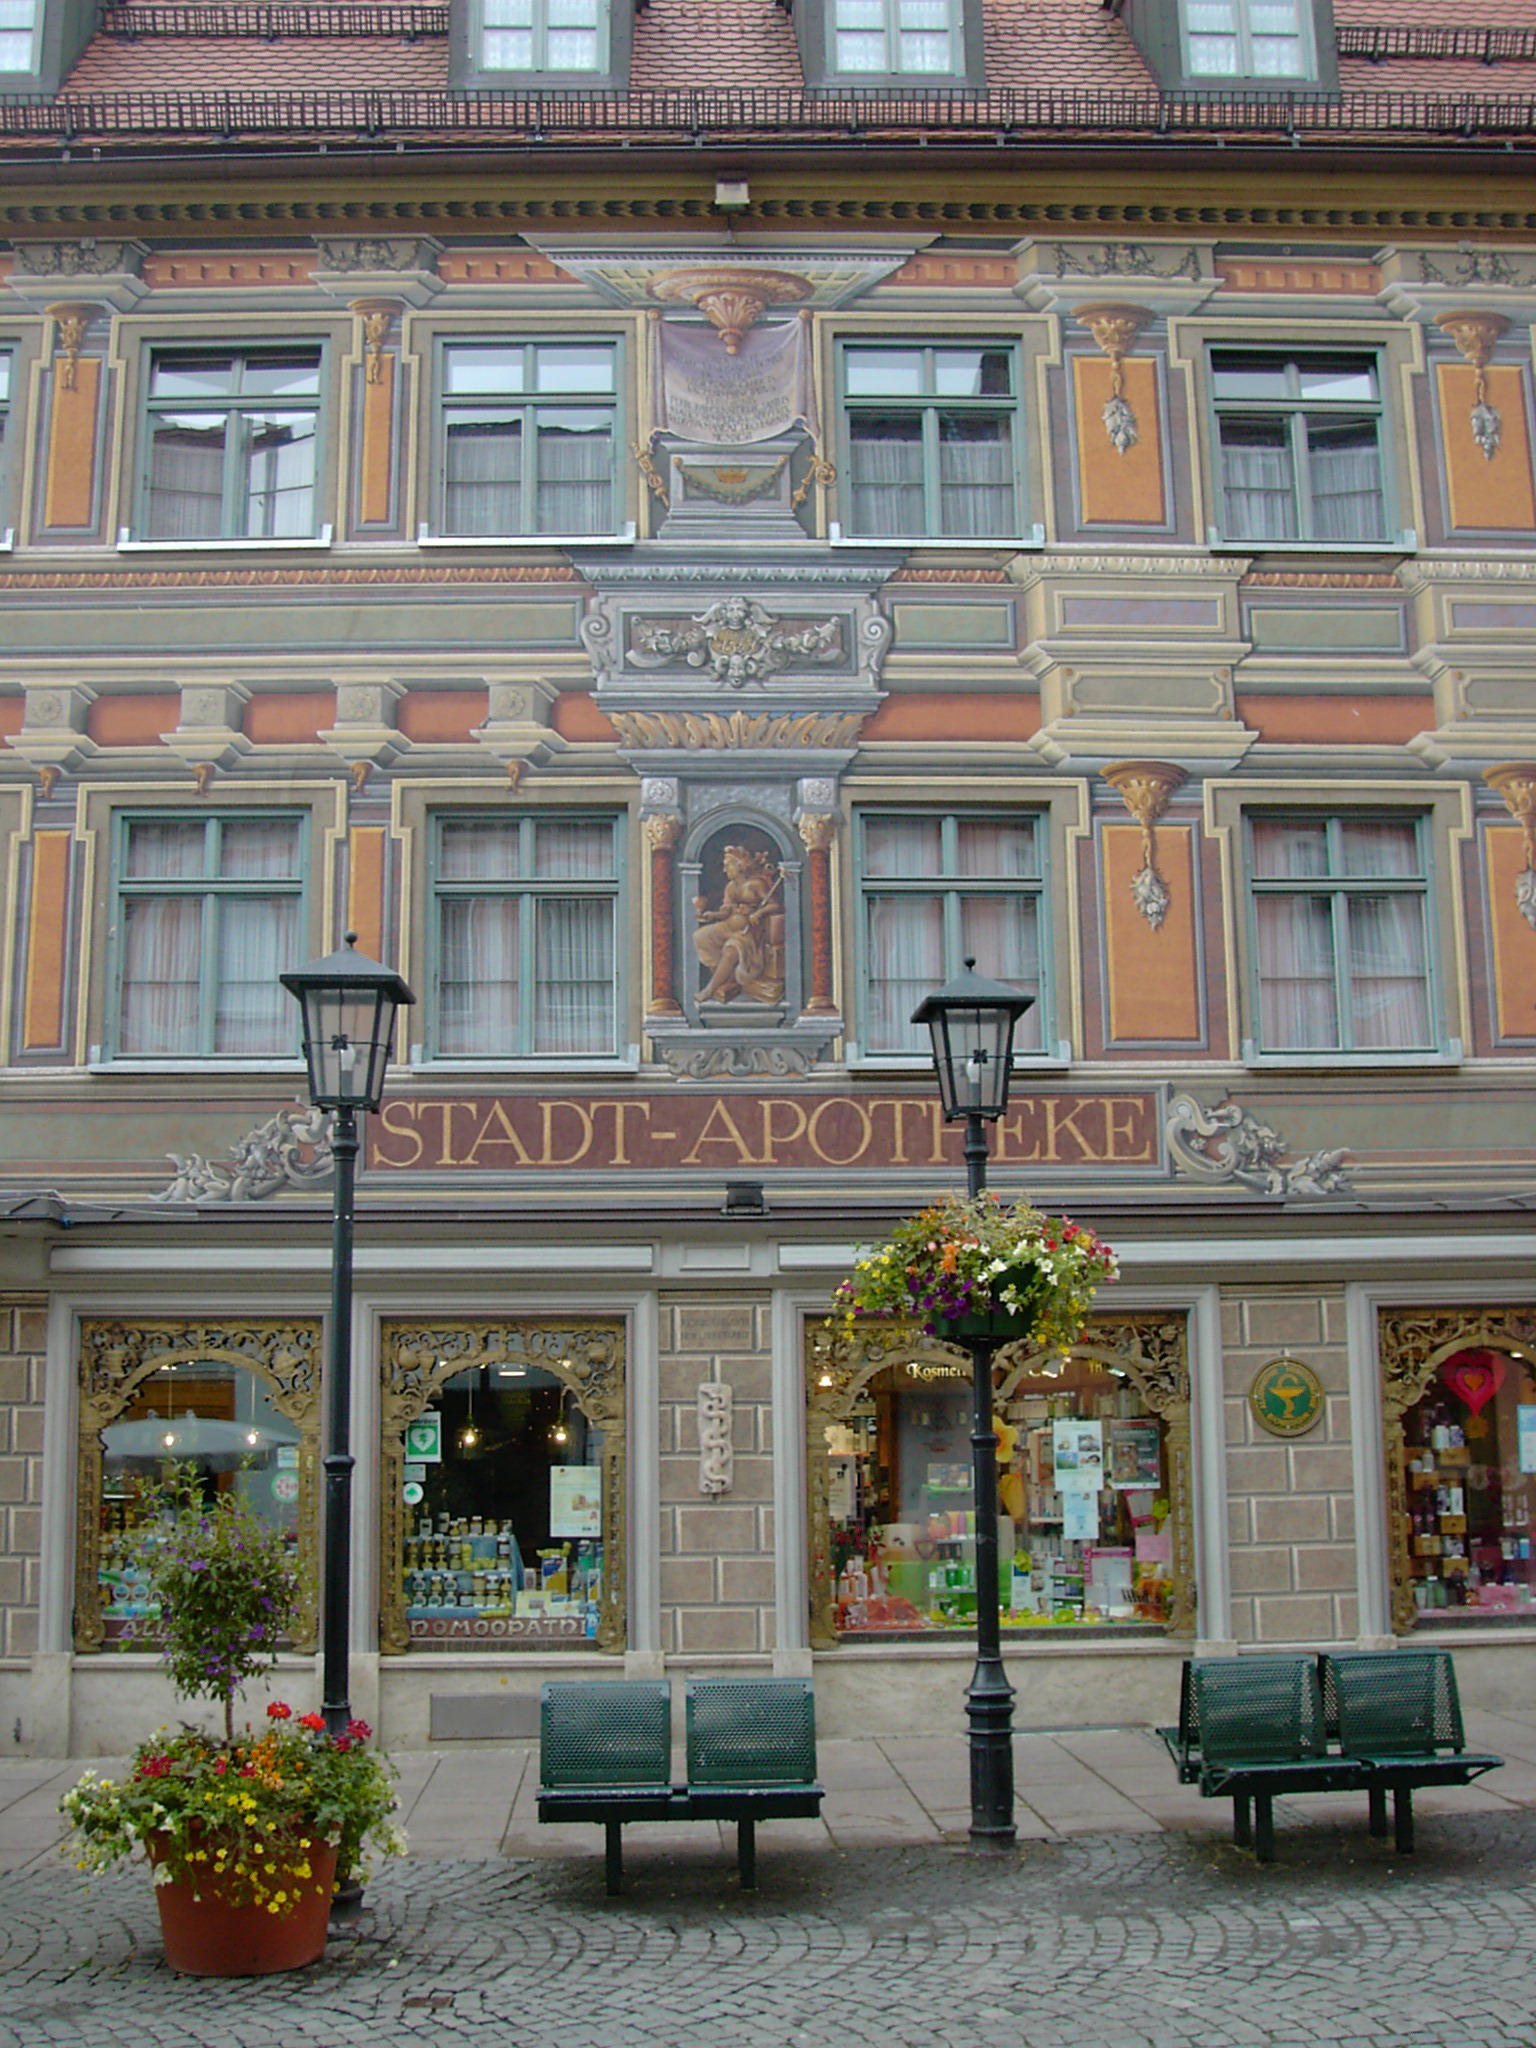
architecture, house, window, town, building, home, downtown, facade, property, estate, neighbourhood, imposing, residential area, fussen, city pharmacy